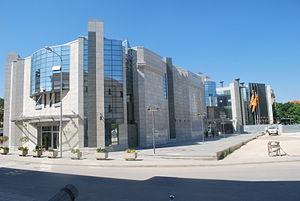
Skopje 2014 est une vaste campagne d'aménagement et de construction qui doit donner un nouveau visage au centre de Skopje, capitale de la République de Macédoine. La ville, détruite par un tremblement de terre en 1963, présente en effet un urbanisme moderniste dépourvu de monuments historiques et d'édifices prestigieux, habituels dans le paysage des autres capitales européennes. L'opération prévoit notamment la reconstruction de monuments emblématiques disparus lors du séisme ainsi que la création de musées, de monuments commémoratifs, etc.